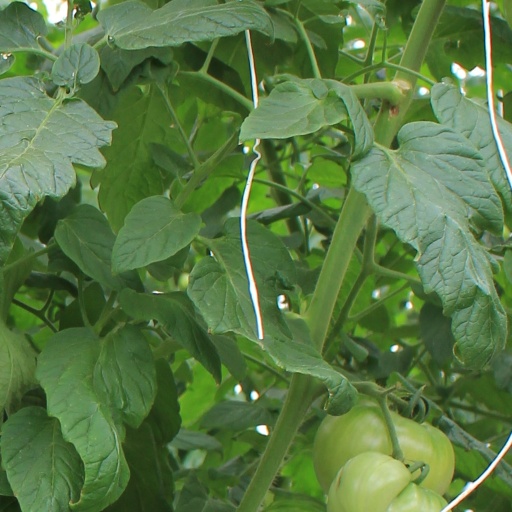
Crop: tomato